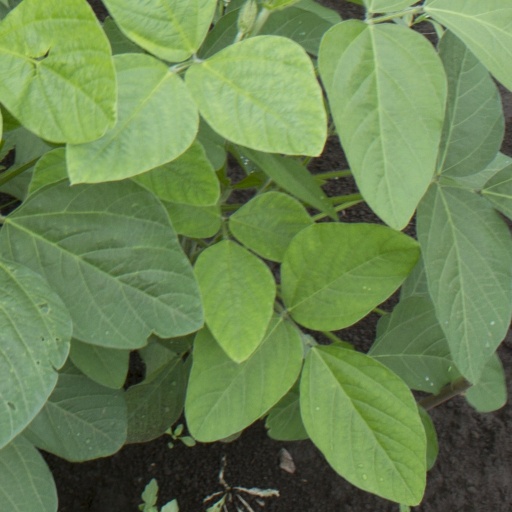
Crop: soybean